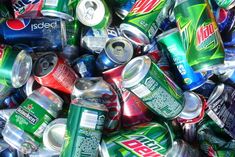
Label: metal